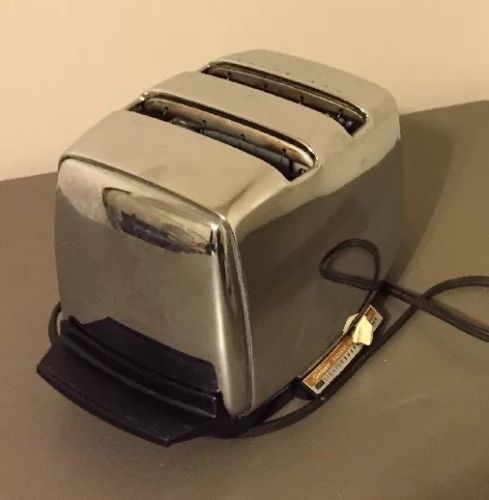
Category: toaster